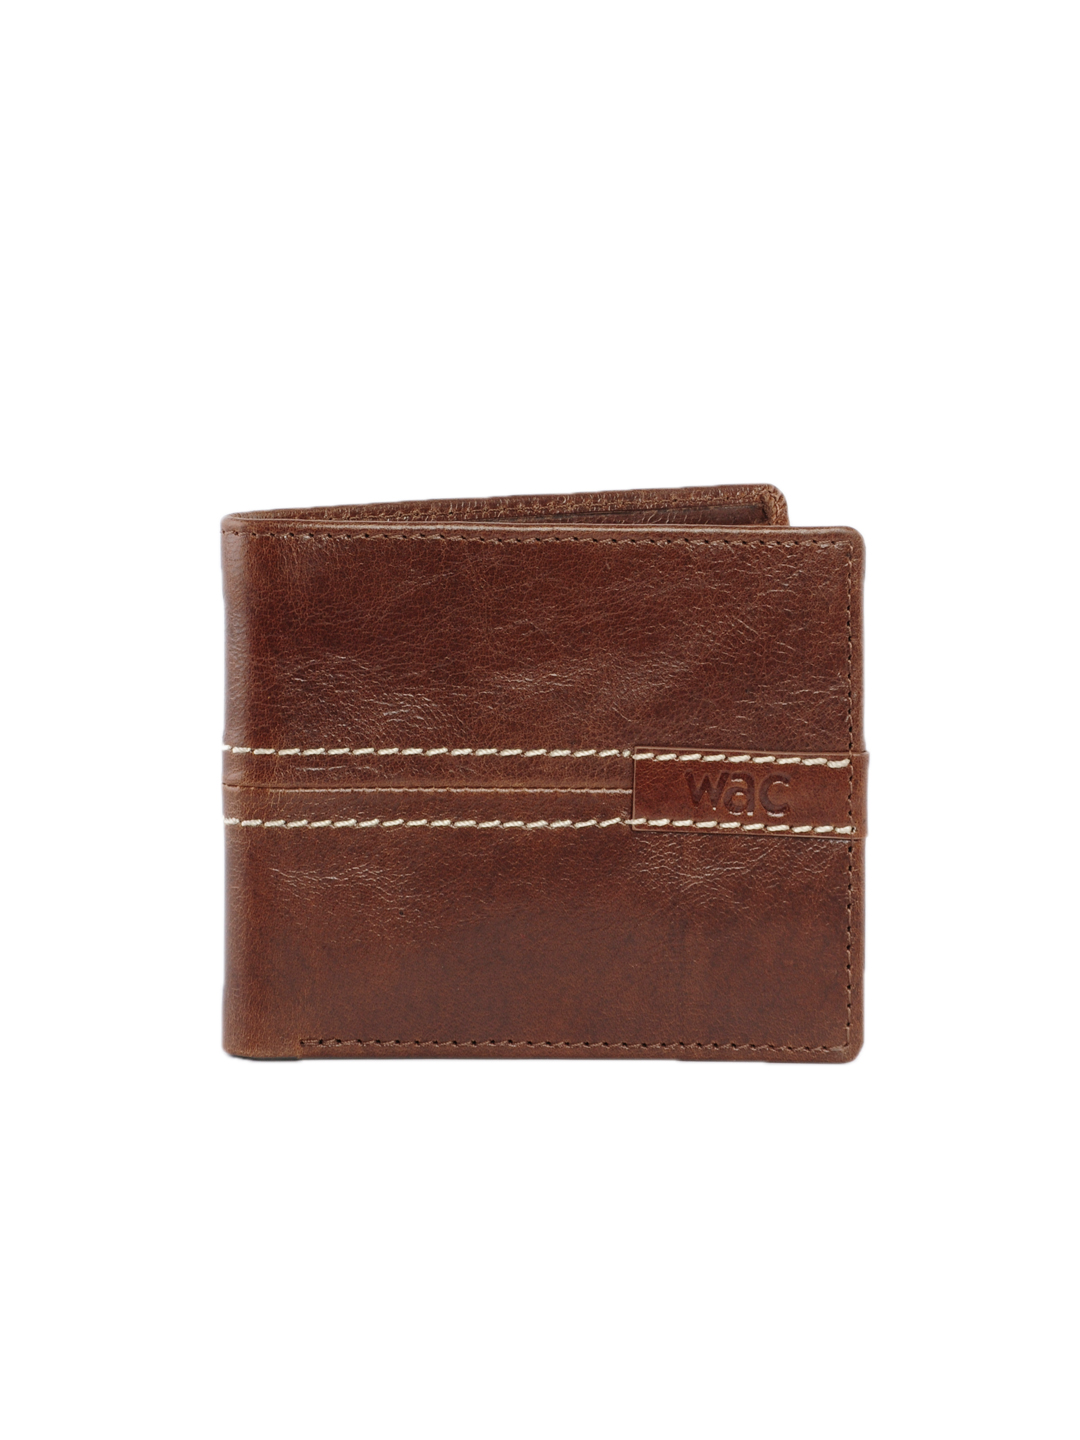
Wrangler Men  Brown Wallet
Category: Accessories / Wallets / Wallets
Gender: Men
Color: Brown
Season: Summer 2012
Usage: Casual